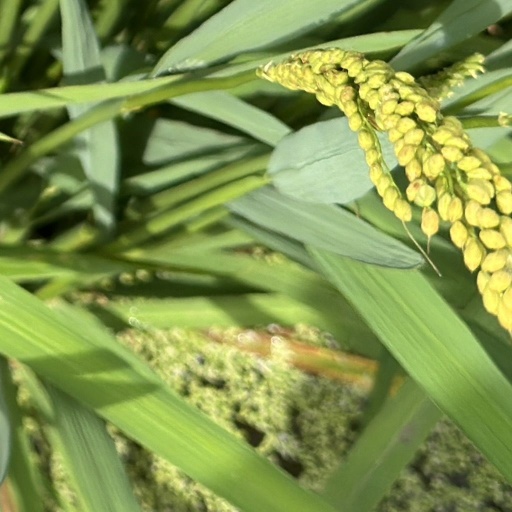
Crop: rice